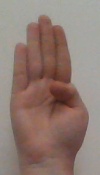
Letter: kaaf